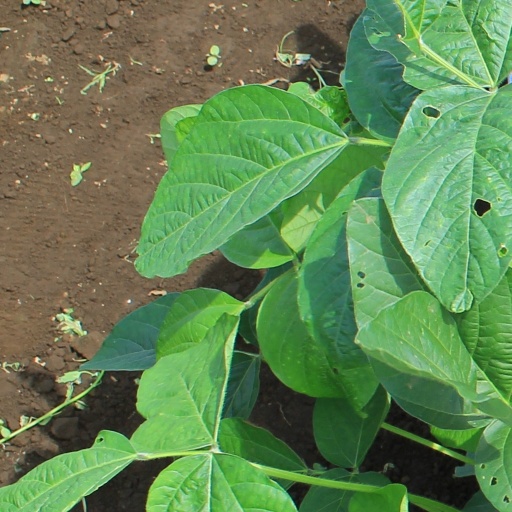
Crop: soybean